United States declaration of war on Austria-Hungary

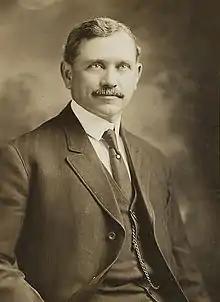
Virginia congressman Henry D. Flood introduced the declaration of war.

On December 4, 1917, Wilson appeared before Congress to deliver the 1917 State of the Union Address. In it, he requested a declaration of war against Austria-Hungary and stated such a declaration to be necessary to "clear away with a thorough hand all impediments to success." Wilson went on to charge that Austria-Hungary was "the vassal of the German government" and was acting as the "instrument of another nation." However, Wilson's real impetus for seeking a declaration of war against was the situation in Italy. American military planners believed that it might soon be necessary to deploy American forces to shore up Italian defenses against robust Austrian gains.